Jay Barbree

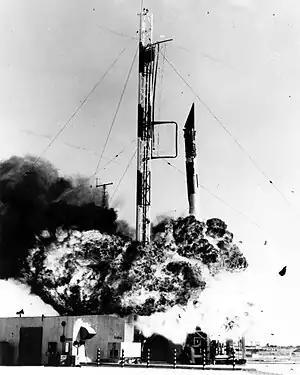
Vanguard TV-3 exploded within seconds of launch on December 6, 1957.

Barbree was so interested in the space program that he paid for his ticket to get to Cape Canaveral in Florida in 1957 to watch the attempted Vanguard TV-3 launch. The failed launch was one Barbree did not forget: "There's ignition. We can see the flames", Barbree reported. "Vanguard's engine is lit and it's burning. But wait... wait a moment, there's... there's no liftoff! It appears to be crumbling in its own fire... It's burning on the pad... Vanguard has crumbled into flames. It failed ladies and gentlemen, Vanguard has failed".